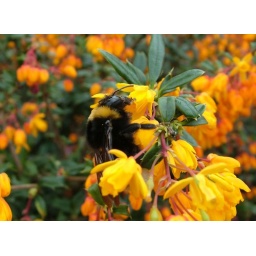
Bee in (unknown!) yellow flower